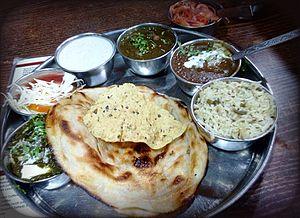
Un thali est un repas indien et népalais dont la composition diffère d'une région à l'autre. Il s'agit d'un assortiment de plats servis généralement dans de petits récipients en métal disposés sur un plateau rond, également en métal. Le prix en est généralement modeste et les plats nourrissants.